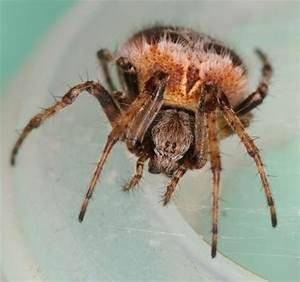
spider